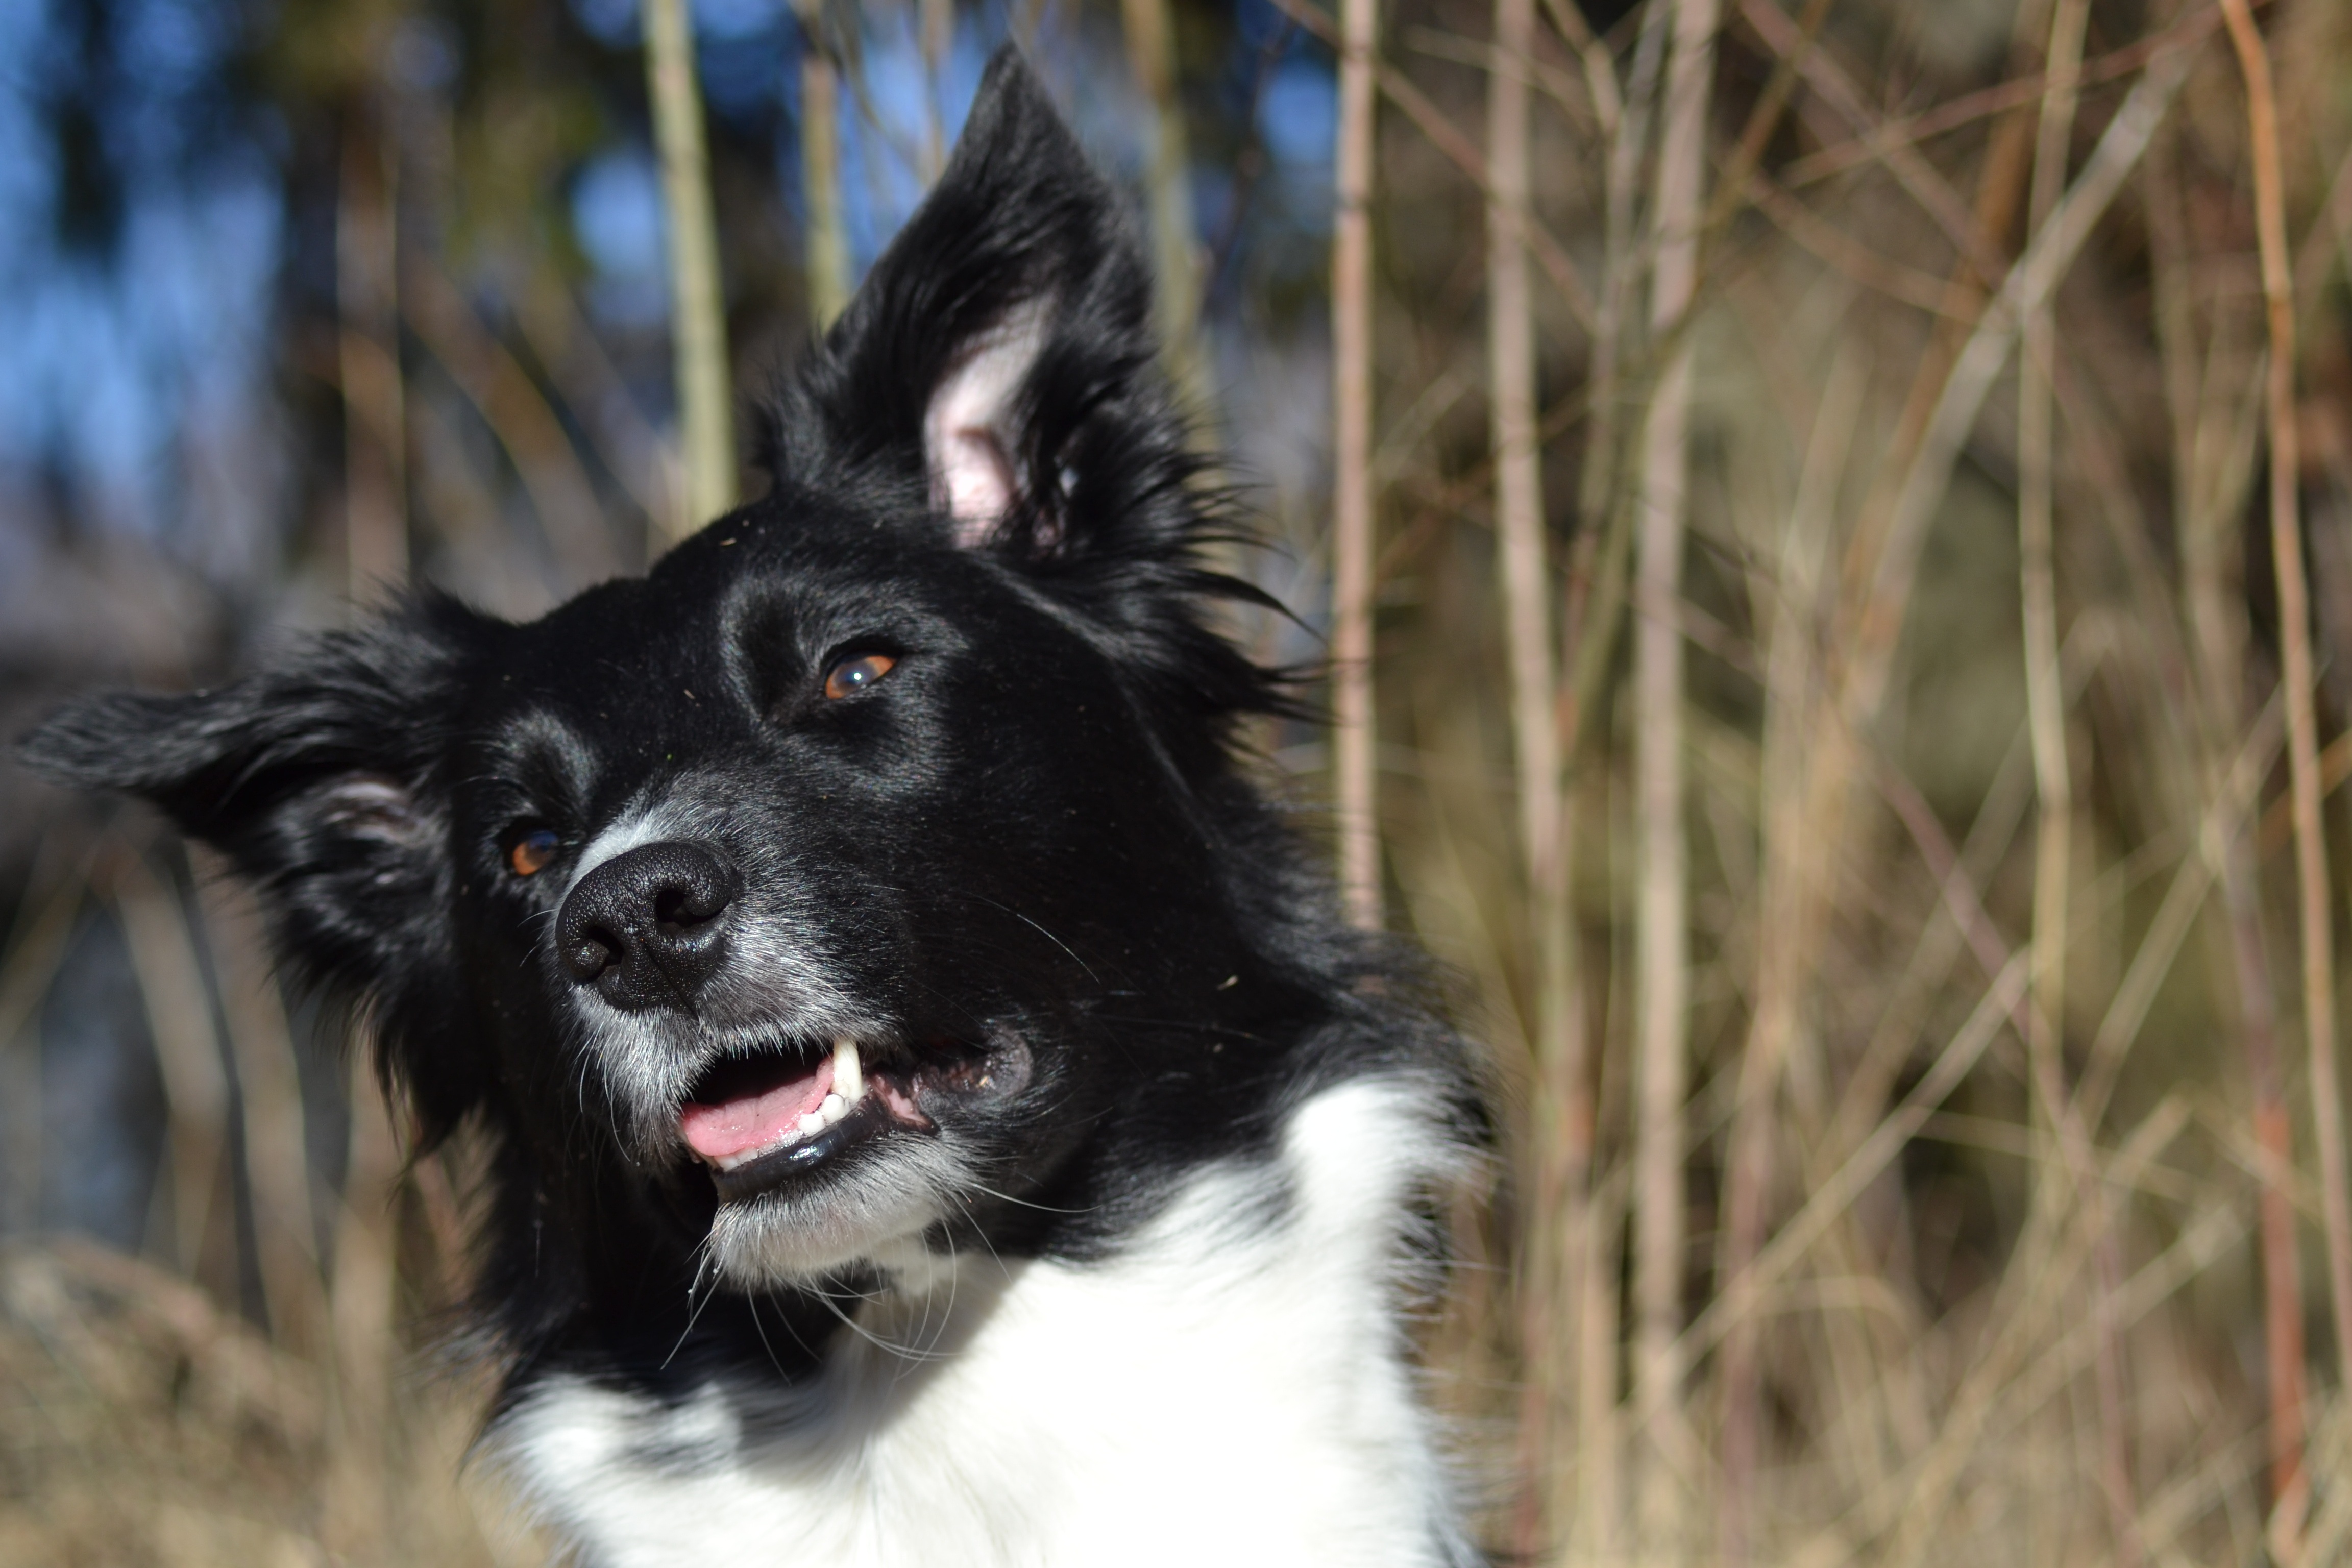
dog, mammal, border collie, vertebrate, beautiful, dog breed, karelian bear dog, dog like mammal, dog breed group, lapponian herder